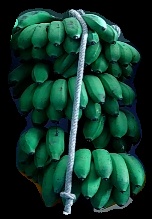
Variety: rasbale
Grade: grade2